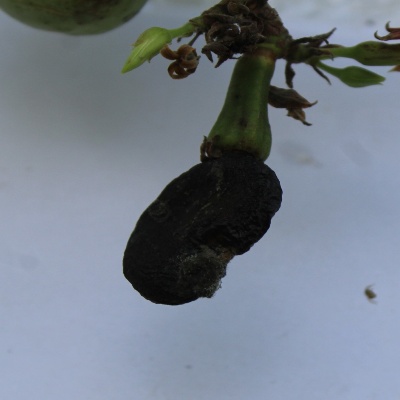
Crop: Cashew
Condition: anthracnose